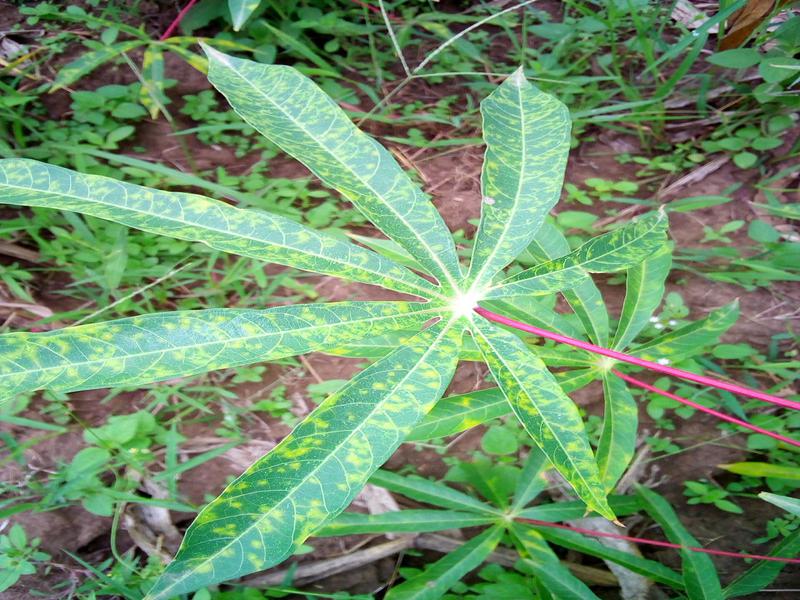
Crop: cassava
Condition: brown_streak_disease